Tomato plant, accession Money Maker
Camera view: vertical (180 deg); turntable rotation: 60 degrees
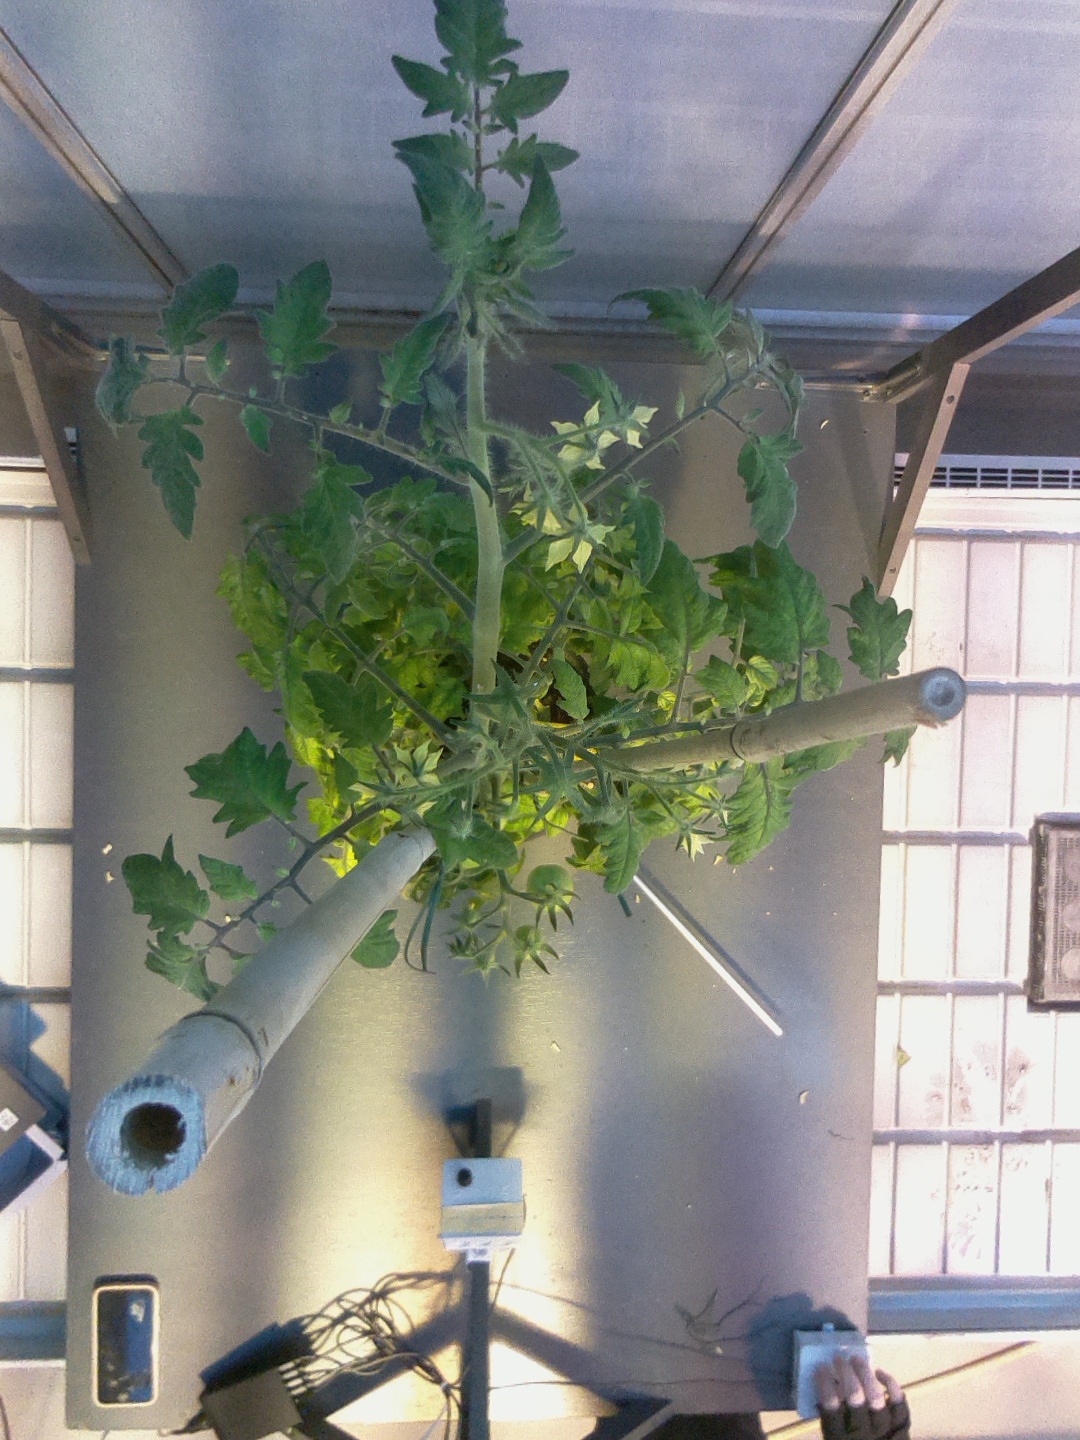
BBCH growth stage 73: 30%-40% of final fruit size